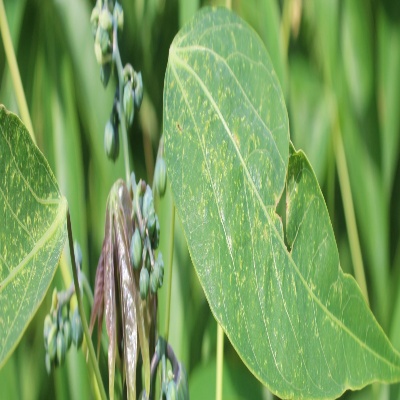
Crop: Cassava
Condition: green mite